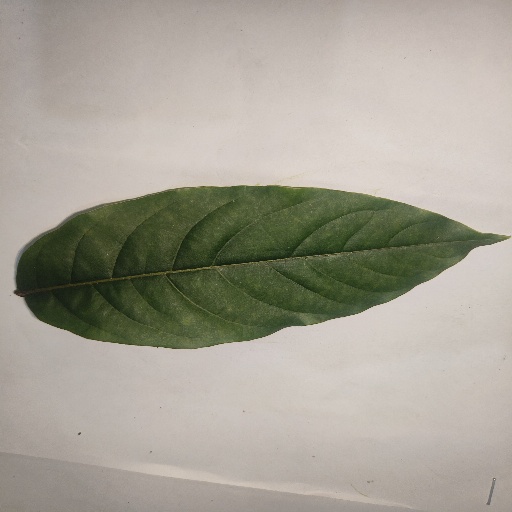
Species: HariTaki
Leaf condition: Healthy Leaf